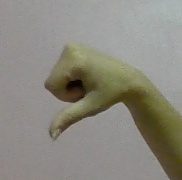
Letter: waw